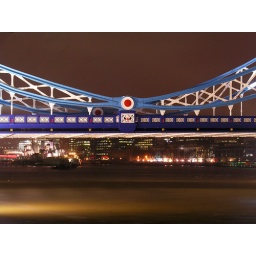
tower bridge over the thames - london, england, uk